Louis Antoine de Saint-Just

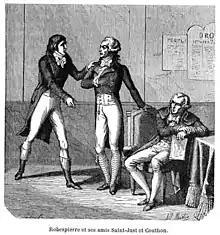
Triumvirate of (L–R) Saint-Just, Robespierre, and Couthon

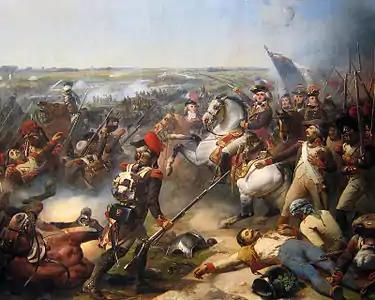
Battle of Fleurus (1794) by Jean-Baptiste Mauzaisse. Saint-Just is visible on the left of Jean-Baptiste Jourdan. Oil painting, Château de Versailles.

The Revolutionary army was still in a defensive posture, and Saint-Just was sent back to Belgium to help prepare for the coming conflict. From April through June 1794, he again took supreme oversight of the Army of the North and contributed to the victory at Fleurus. This hotly contested battle on 26 June 1794 saw Saint-Just apply his most draconian measures, ordering all French soldiers who turned away from the enemy to be summarily shot. He felt vindicated when the victory sent the Austrians and their allies into a full retreat from all the Southern Netherlands. Fleurus marked the turning point in the War of the First Coalition: France remained on the offensive until its eventual victory in 1797. After his return from the battle, Saint-Just was treated as a hero and "cheered from all sides".